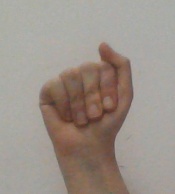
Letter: saad